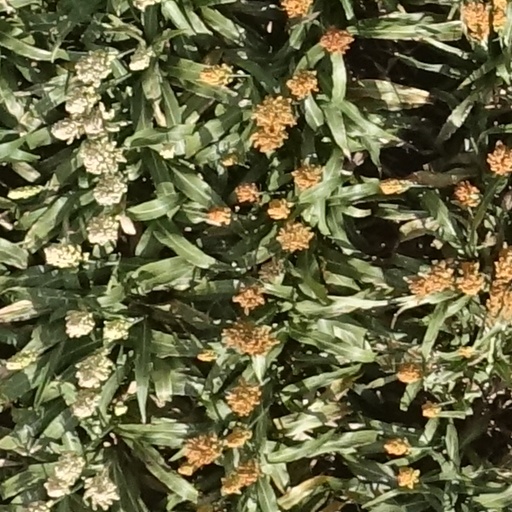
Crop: sorghum